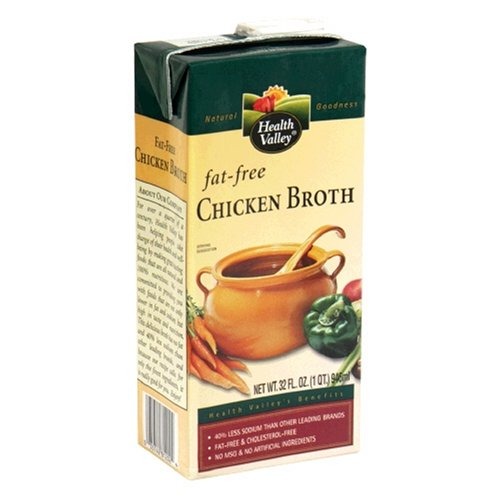
Item Name: Progresso Gluten Free Fat Free Tuscany Chicken Broth 32 oz Aseptic Pk
Bullet Point: TUSCANY CHICKEN BROTH: Stock your pantry with the Italian-style taste of Progresso Tuscany Chicken Broth
Product Description: Product Description Stock your pantry with this staple ingredient to help make delicious, home-cooked meals right at your fingertips. Progresso Tuscany Chicken Broth is gluten free and made with no antibiotics ever. Enjoy the cozy, delicious flavors of chicken broth naturally flavored with thyme, marjoram and oregano for an Italian-style taste. When you're looking for an enhanced taste in your next meal, try our gluten-free chicken broth and discover your new favorite pantry ingredient. It's made with no artificial flavors, no preservatives or added MSG. Add into your favorite soup to bring the flavors of Tuscany into your recipes. At Progresso, we’re passionate about making great products. We've been creating premium soups for more than 100 years. And today, Progresso still uses quality ingredients for a tasteful flavor found only in our line of products. Allergens / Disclaimers Does Not Contain Declaration Obligatory Allergens Benefits / Consumer Statements TUSCANY CHICKEN BROTH: Stock your pantry with the Italian-style taste of Progresso Tuscany Chicken Broth RICH FLAVORS: This broth is naturally flavored with thyme, marjoram and oregano DELECTABLE TASTE: Savor the warm flavors of chicken broth made with no antibiotics ever QUALITY INGREDIENTS: Progresso broth contains no artificial flavors, no preservatives and no added MSG GLUTEN FREE & FAT FREE: Our Tuscany chicken broth is made with gluten-free ingredients BOX TOPS FOR EDUCATION PARTICIPATING PRODUCT: Give back to schools with Progresso; download the Box Tops app to learn more & start earning cash for your school or a school in need Ingredients Ingredients: Chicken Broth. Contains less than 2% of: Salt, Modified Food Starch, Natural Flavor (including thyme, marjoram, and oregano), Basil, Rosemary. Does Not Contain Declaration Obligatory Allergens Nutrition Facts Servings per container: Container About 4 Serving size: 1 cup (240g) Amount per serving Calories 5 As Packaged Amount per serving (Calories as packaged): 5
Value: 32.0
Unit: Ounce

Price: 2.28